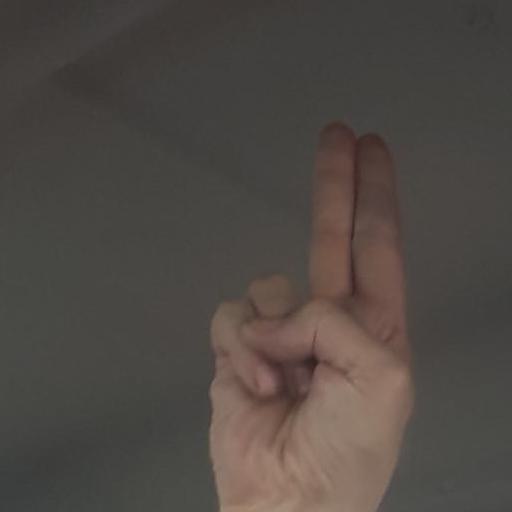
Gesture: two_up